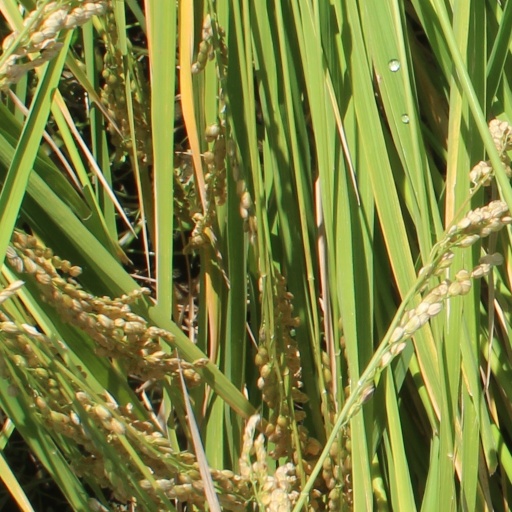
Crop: rice